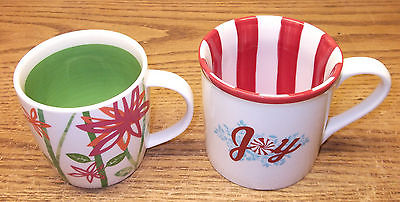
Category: mug